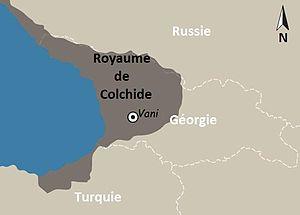
Vani en Colchide
Vani, est une ville de Géorgie qui se situe en Iméréthie. Connue principalement pour ses sites antiques, son inscription est proposée au patrimoine mondial de l'UNESCO depuis le 24 octobre 2007.